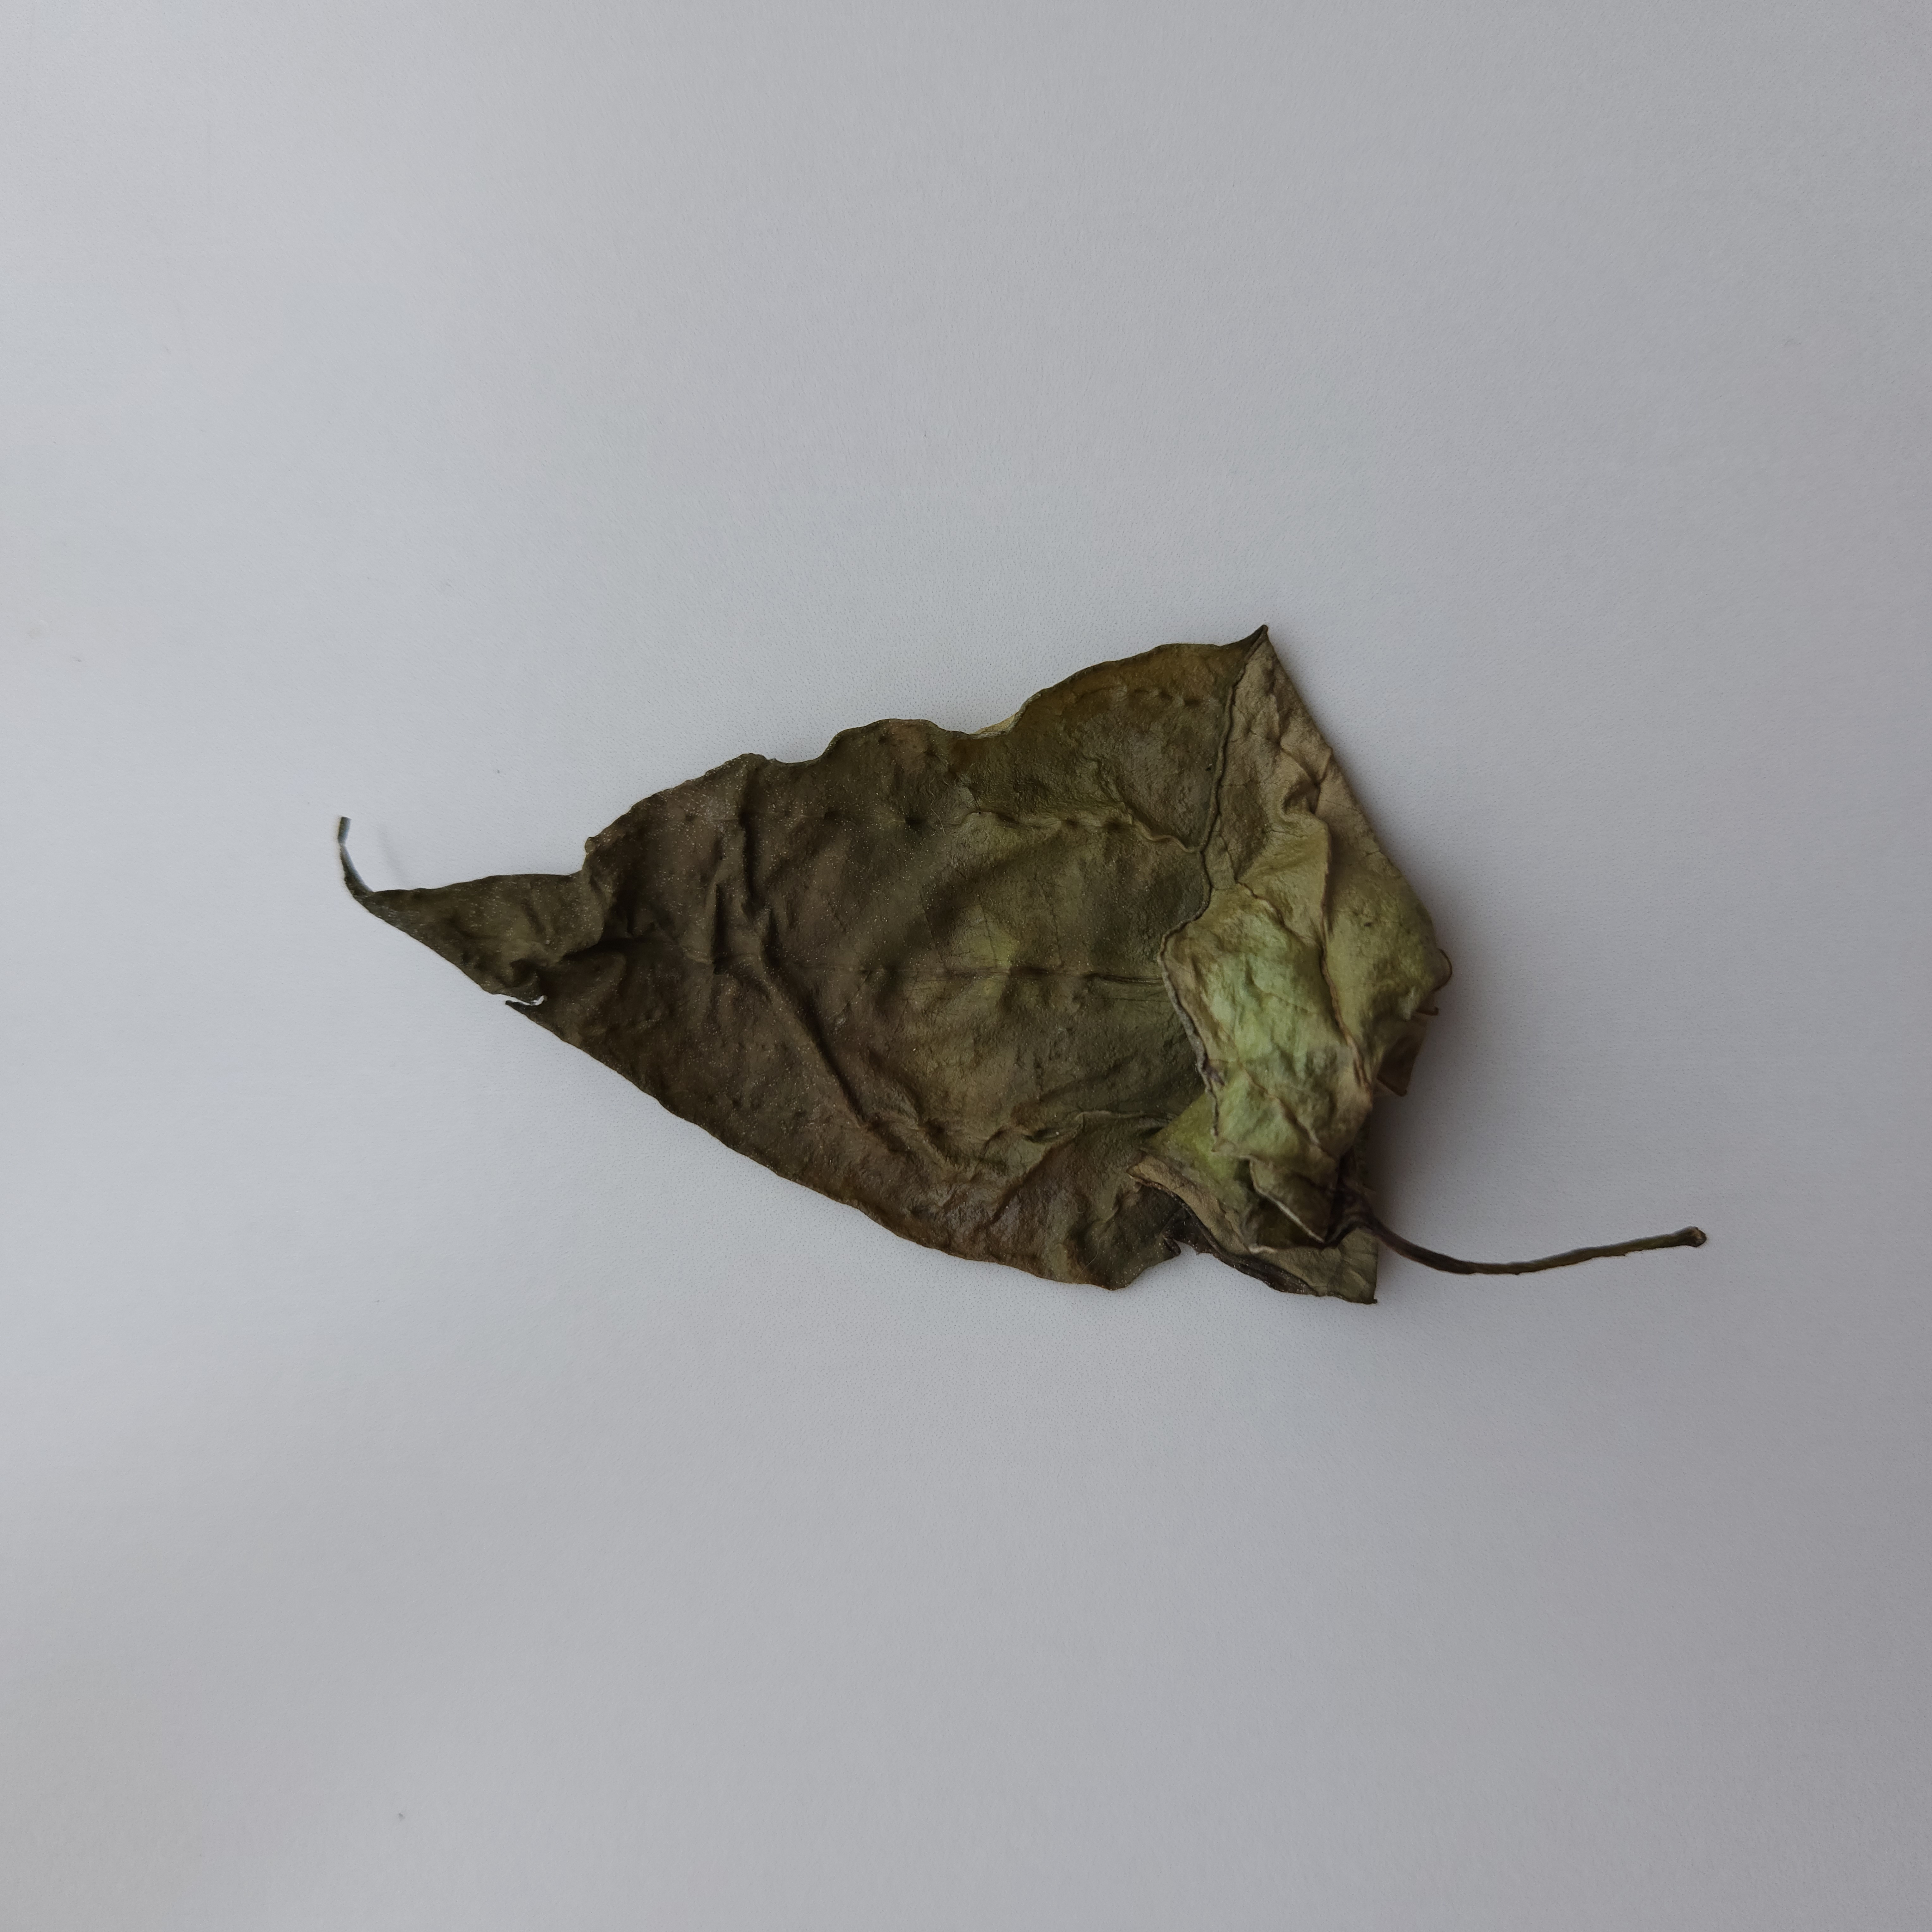
Label: Dried